Christopher Miles

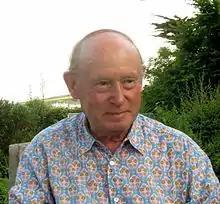
Miles in 2013

Christopher Miles (19 April 1939 – 15 September 2023) was a British film director, producer and screenwriter.